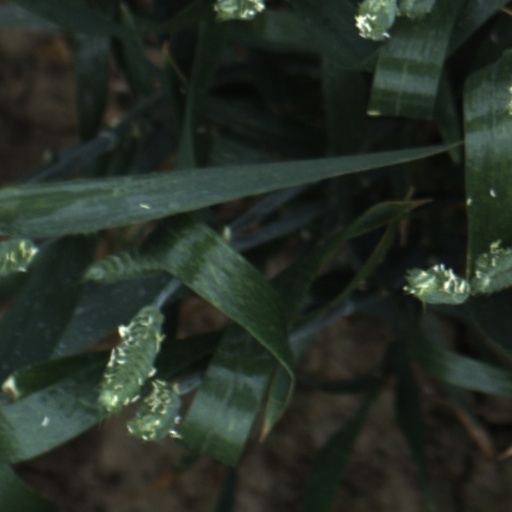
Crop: wheat